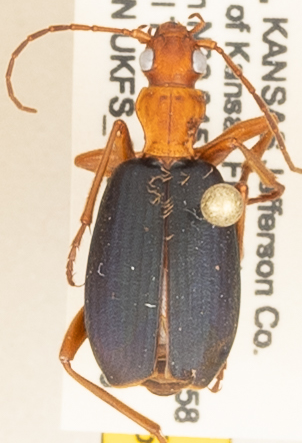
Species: Brachinus alternans
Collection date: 2019-07-09
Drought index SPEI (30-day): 0.9
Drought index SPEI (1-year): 1.45
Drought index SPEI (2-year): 0.71